Polo del '900

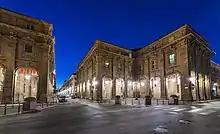
the palaces San Celso e San Daniele which host the Polo del '900

The Polo del '900 was born in 2016 from a project between the institutions and the cultural associations of Turin particularly focused on the 20th century. Behind this there is a social, economic, political, historical, cultural, and popular programme for the education and social development about the main themes of contemporary history. The Polo shows itself as a unique space, where 26 partner institutions live and work in the mutual respect for each other's cultural identities.